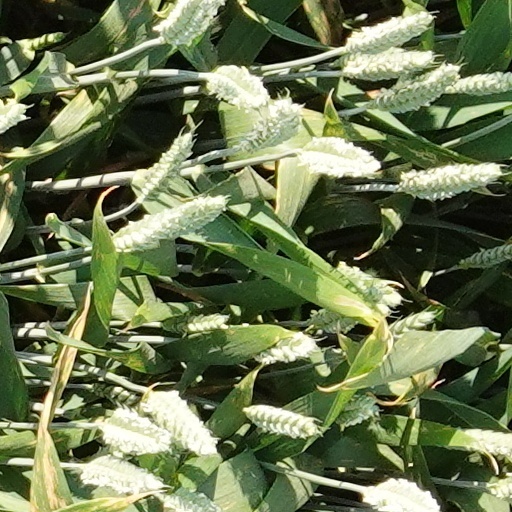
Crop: wheat